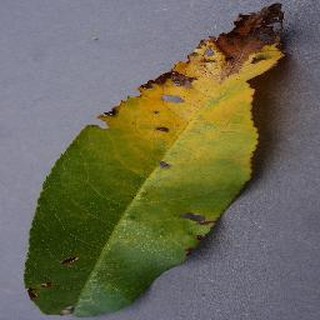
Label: peach_bacterial_spot